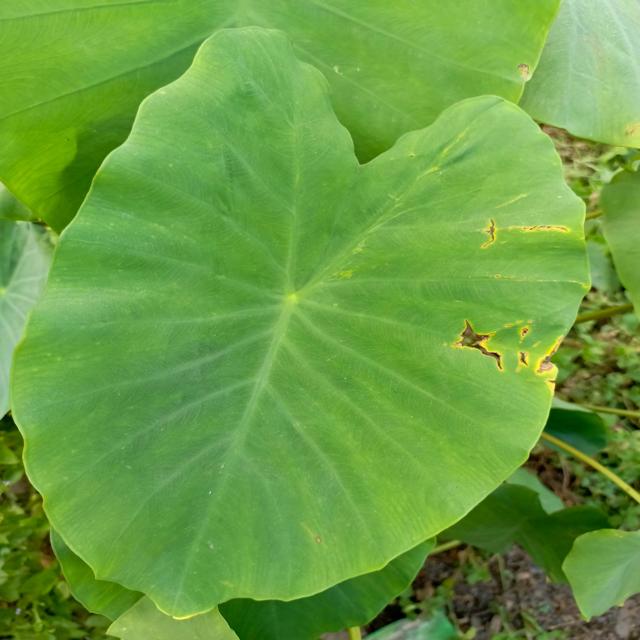
Label: Mid_Blight